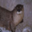
Label: otter